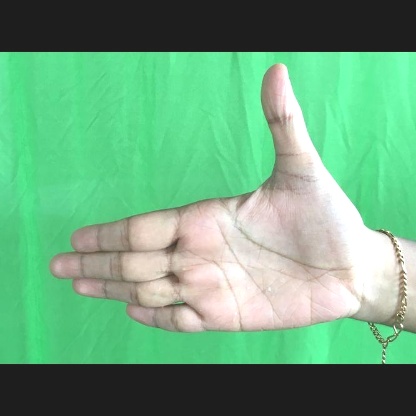
Mudra: Ardhachandran